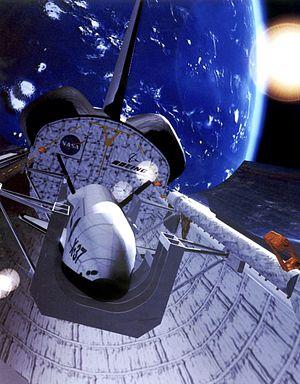
Le X-37 est un prototype de navette spatiale sans équipage développé initialement par la NASA, dans le cadre d'un projet lancé en 1998 pour mettre au point de nouvelles technologies pour les décollages orbitaux et les rentrées atmosphériques et préparer le remplacement de la navette spatiale américaine. Le X-37 dérive du X-40A de Boeing agrandi d'environ 20 %. C'est un engin de taille réduite pesant 5,45 tonnes, doté d'une soute cargo, et avec une capacité de manœuvre orbitale importante. Il est placé en orbite par un lanceur Atlas V, ou Falcon 9 de SpaceX, et se pose de manière automatique sur une piste d'atterrissage.